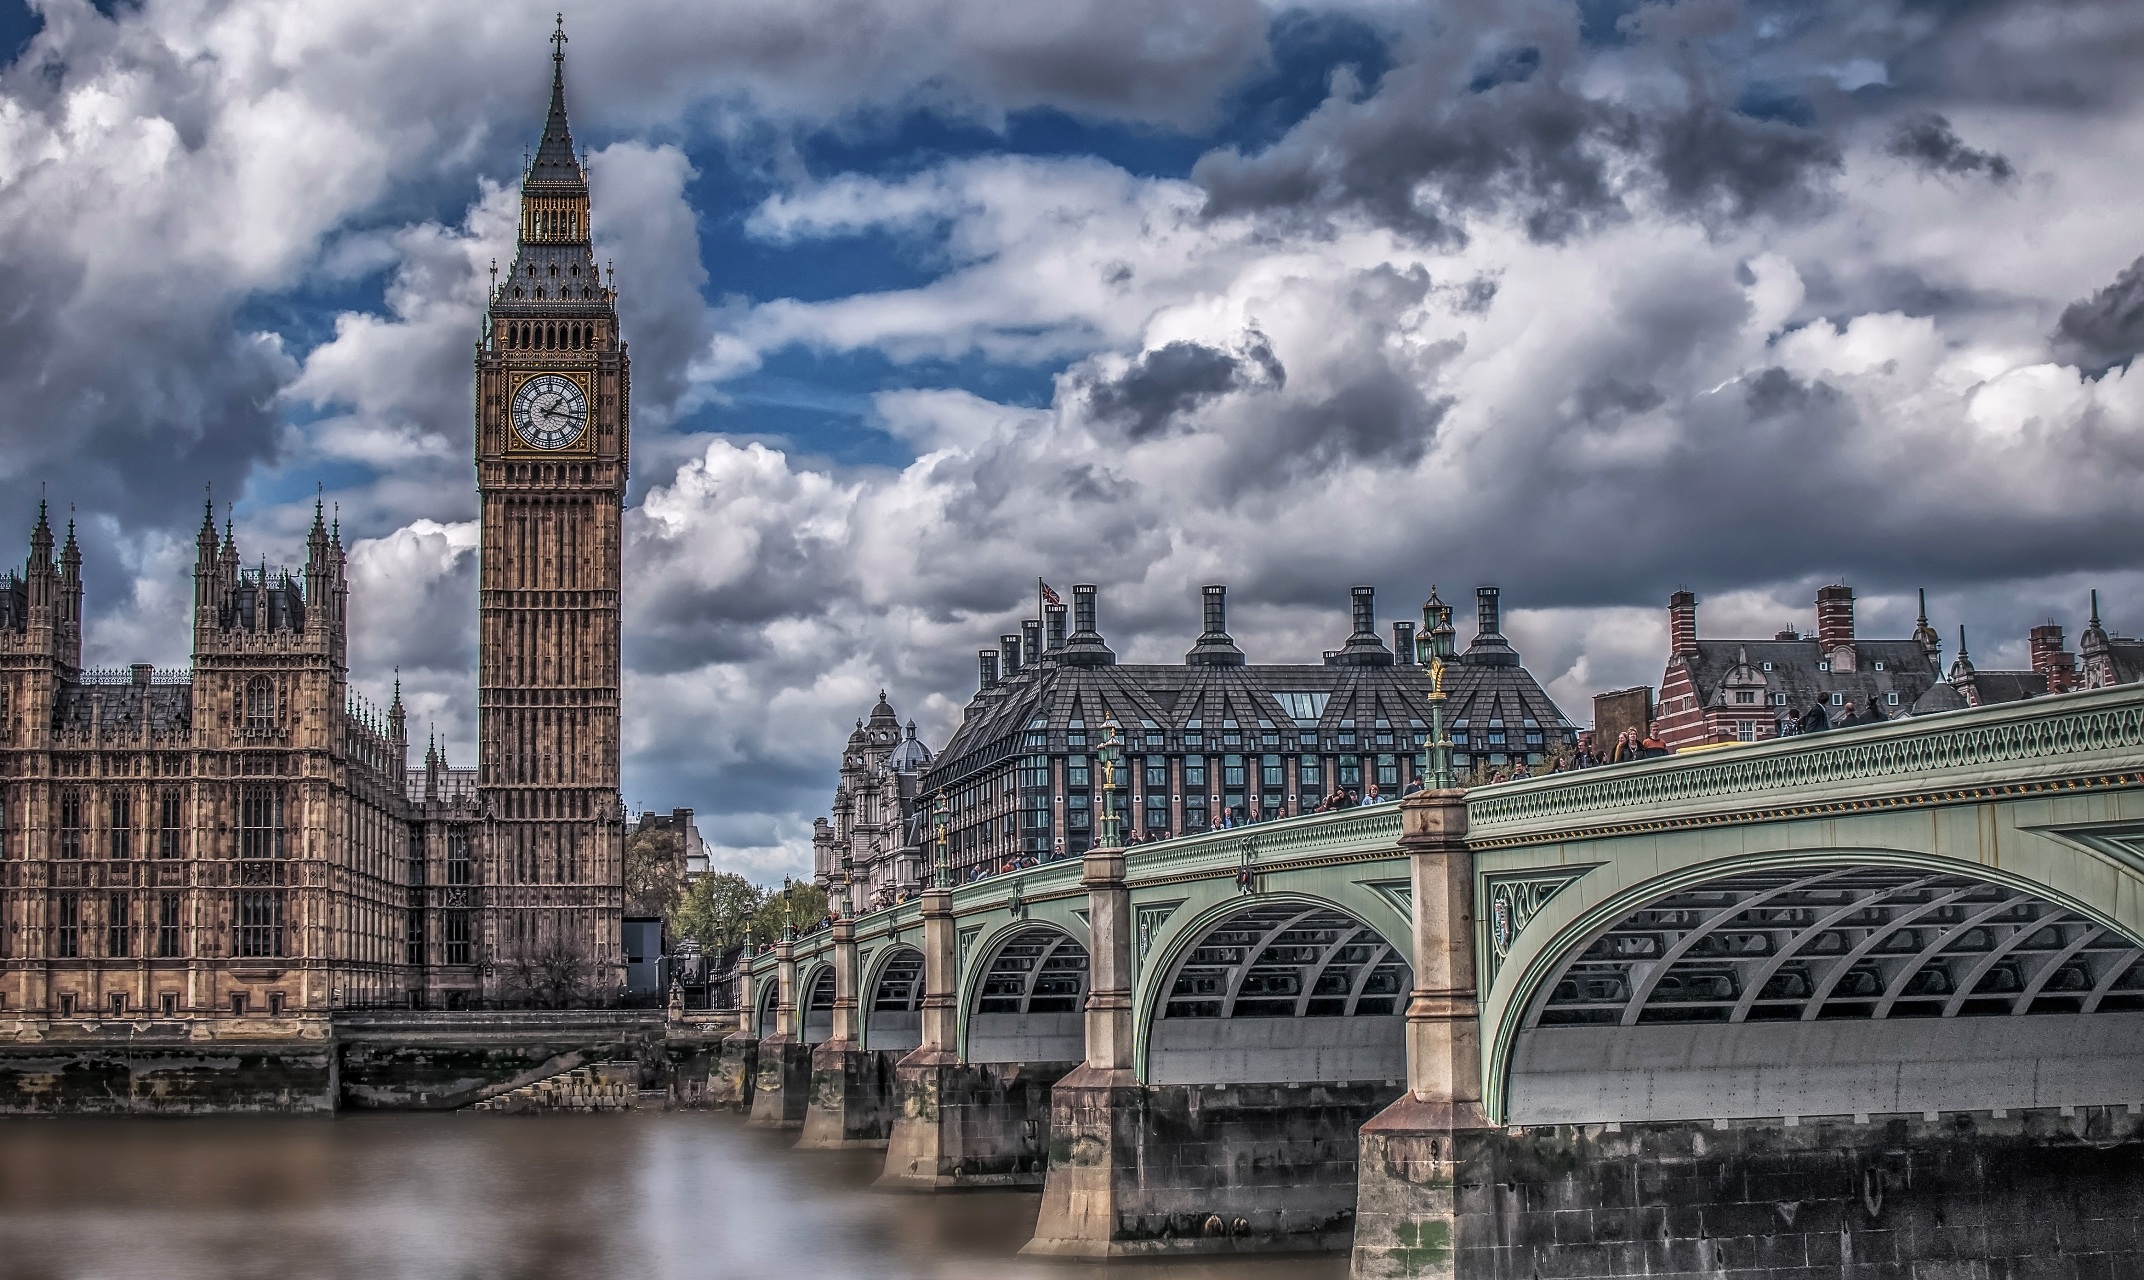
water, architecture, bridge, skyline, city, skyscraper, river, cityscape, reflection, landmark, uk, england, london, clouds, dramatic, thames, metropolis, great britain, urban area, human settlement, big bang, london's big bang